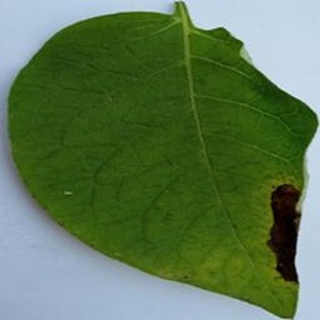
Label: potato_late_blight